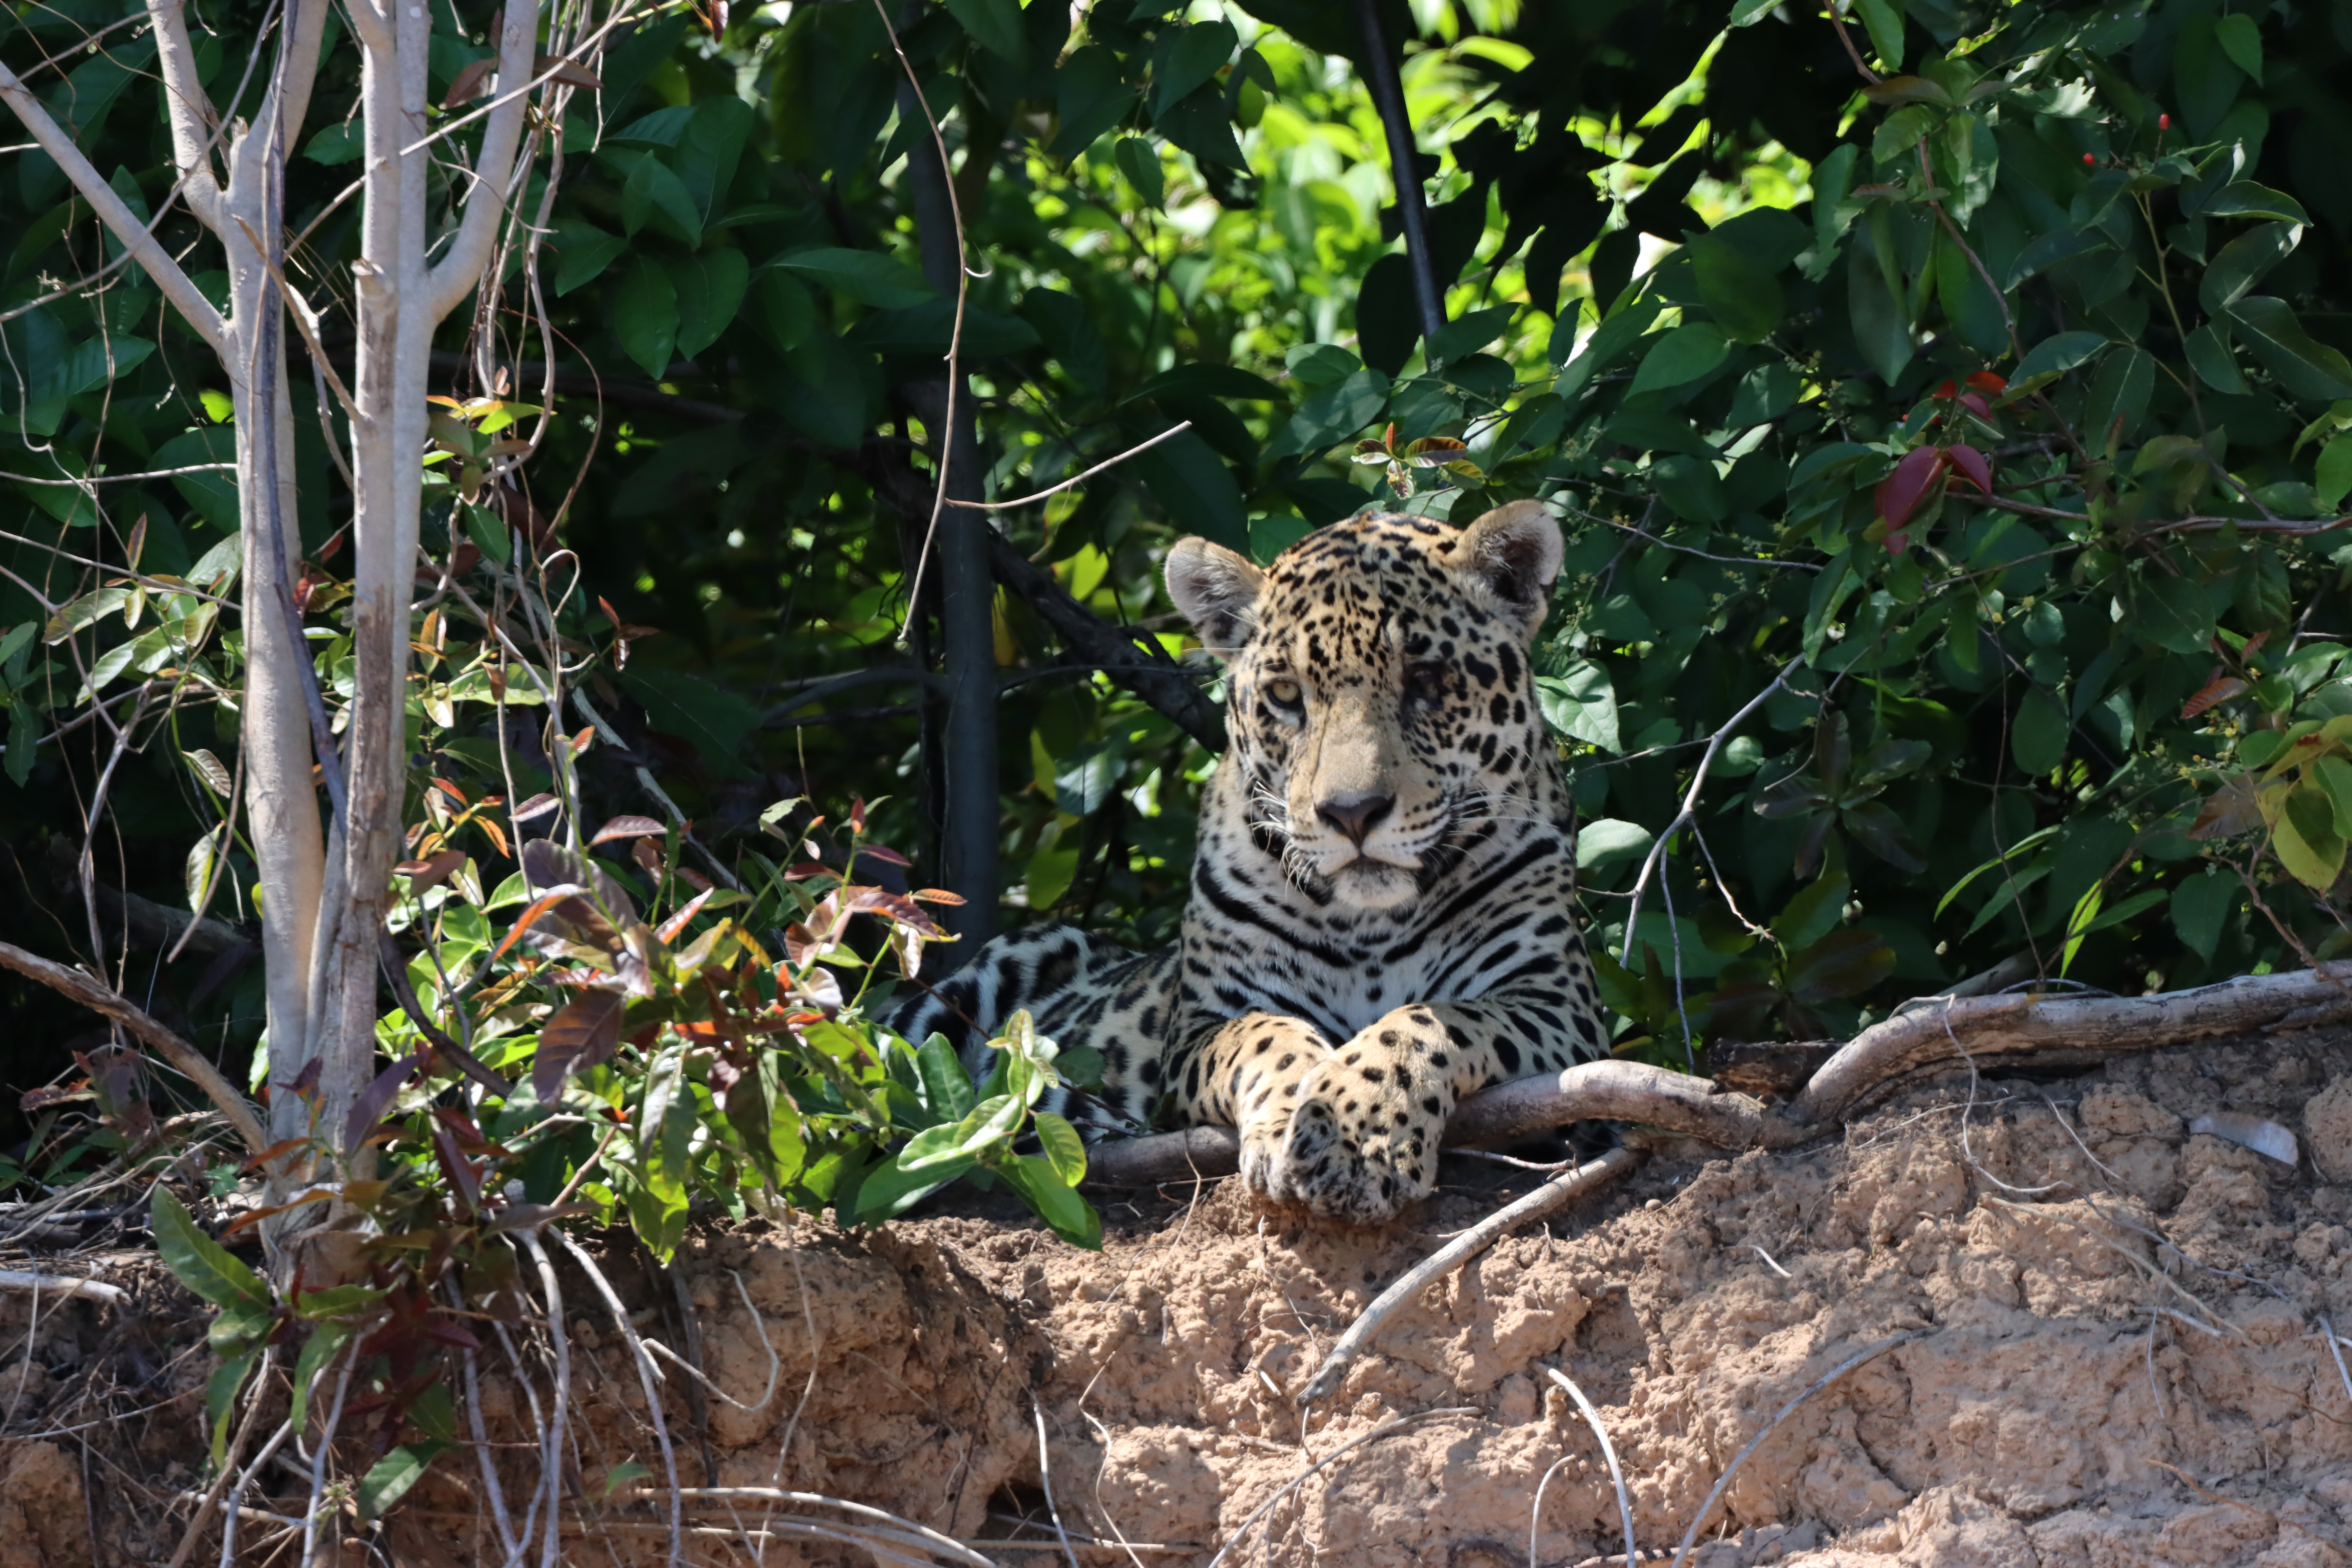
Jaguar: Lua